Durham Fair

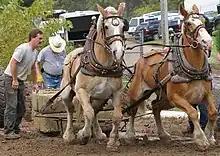
A two-horse pulling contest at the 89th annual Durham Fair on September 28, 2008

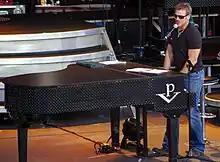
Country music artist Phil Vassar gives a performance at the 2008 fair

The Durham Fair, held in Durham, Connecticut, is one of the largest agricultural fairs in New England and was first held in 1916. The four-day event takes place during the last full weekend of September. Activities include livestock and competitive exhibits, pulling contests, craft and commercial tents, various forms of entertainment and a carnival midway. The fairgrounds accommodate both permanent buildings for commercial and agricultural exhibits and space for tents and other non-permanent structures to be brought in each year. Past entertainers on the main stage have included Blake Shelton, Pat Benatar, Justin Moore, George Jones, SHeDAISY, Bill Monroe, Loretta Lynn, 38 Special, Charlie Daniels, Phil Vassar, The Guess Who, REO Speedwagon, Foreigner, Blues Traveler, and KC and the Sunshine Band.